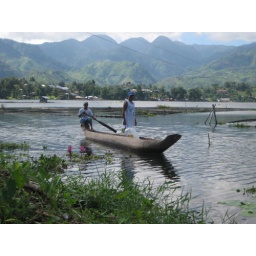
Men checking the traps in the fish pond. The fish are raised in floating traps and then sold at the market